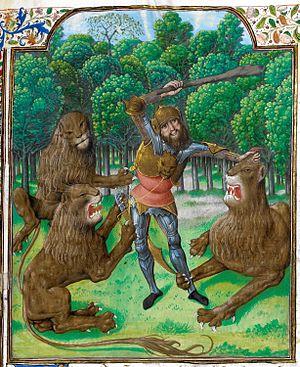
Hercule et les lions de Némée
Raoul Lefèvre ou Raoul Le Fèvre est un écrivain français de la deuxième moitié du XVᵉ siècle.